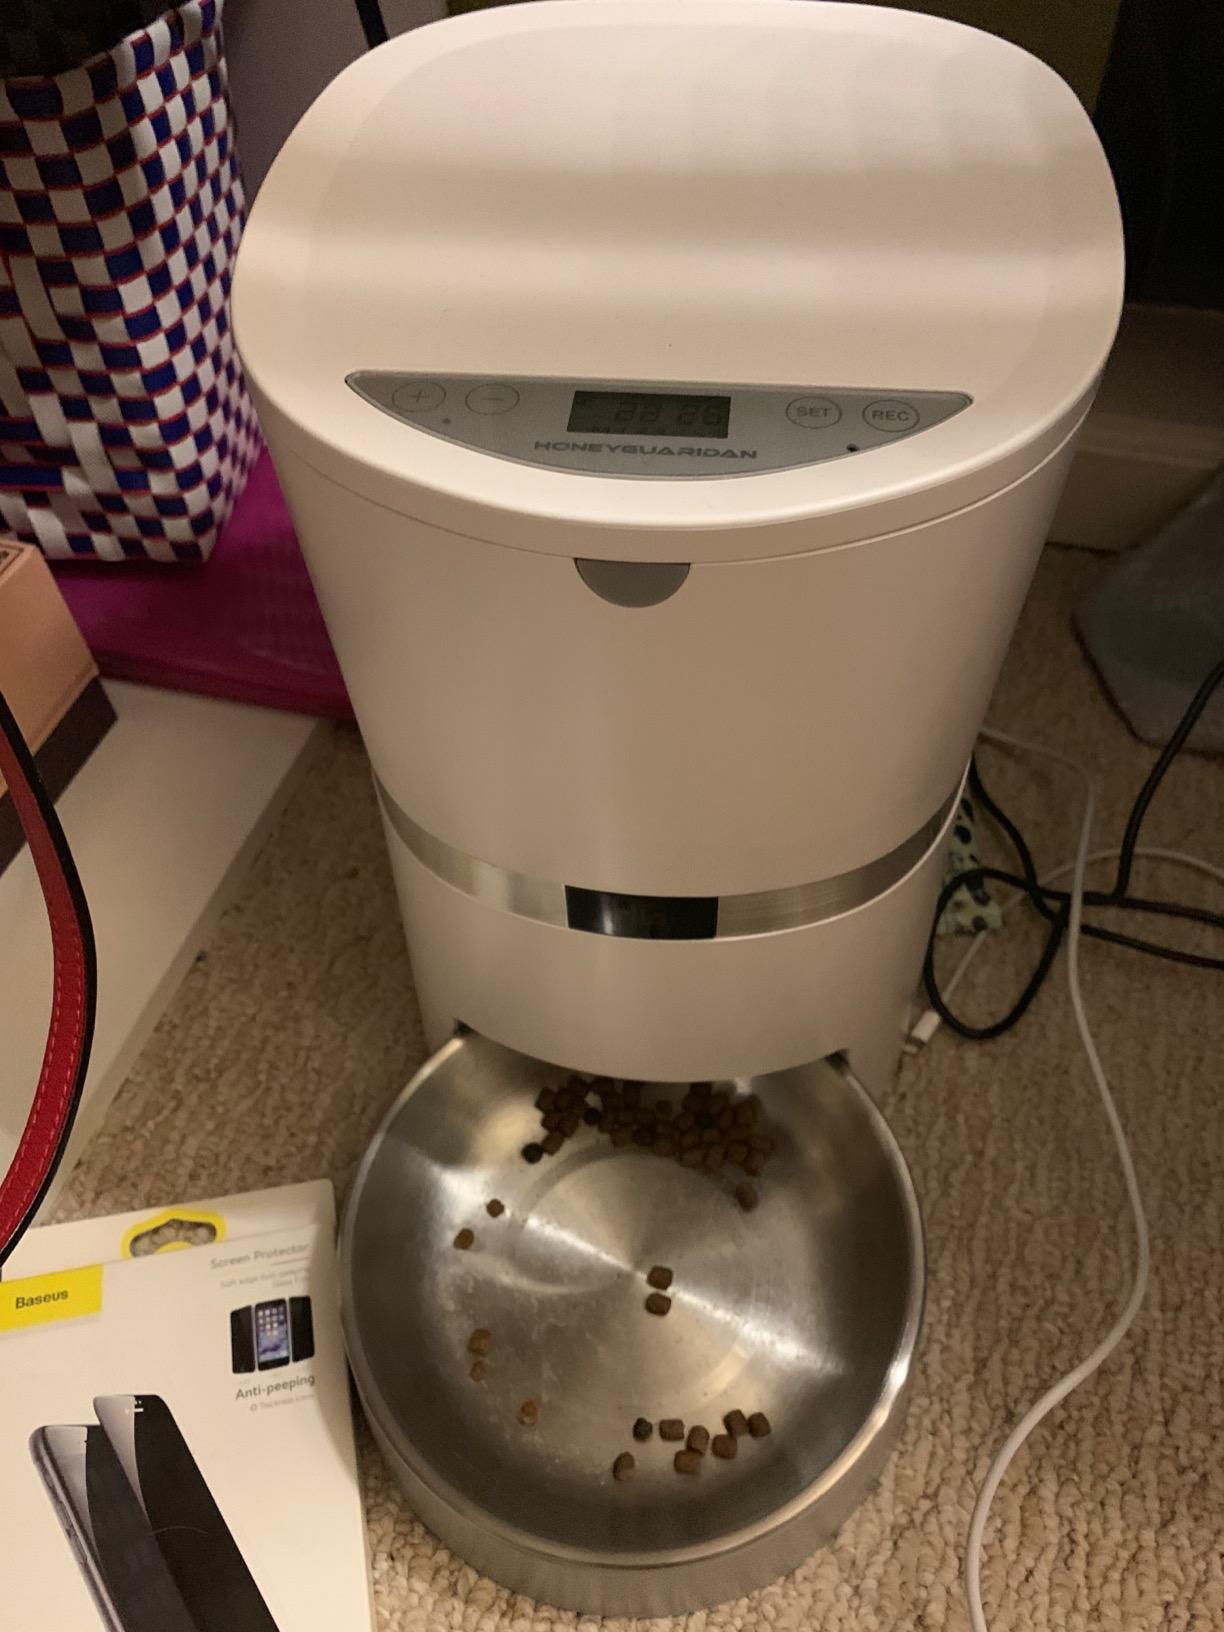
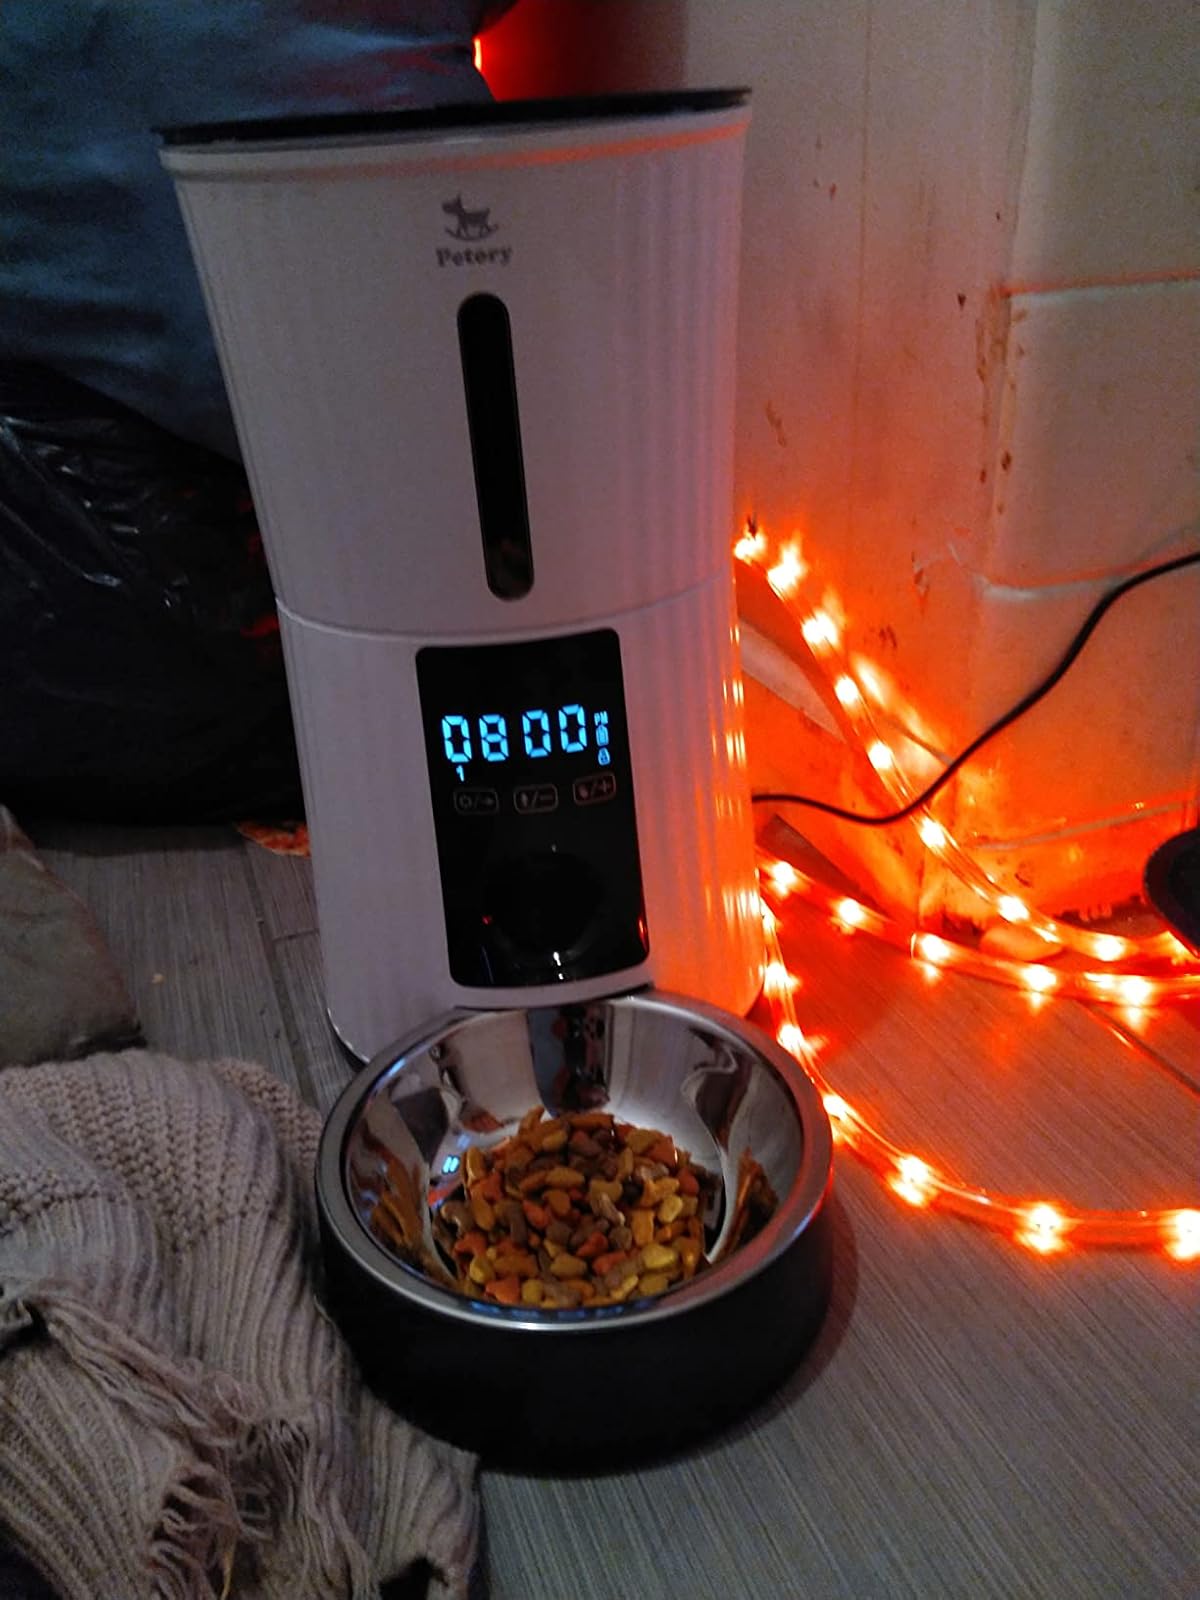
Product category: items_feeder
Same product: no